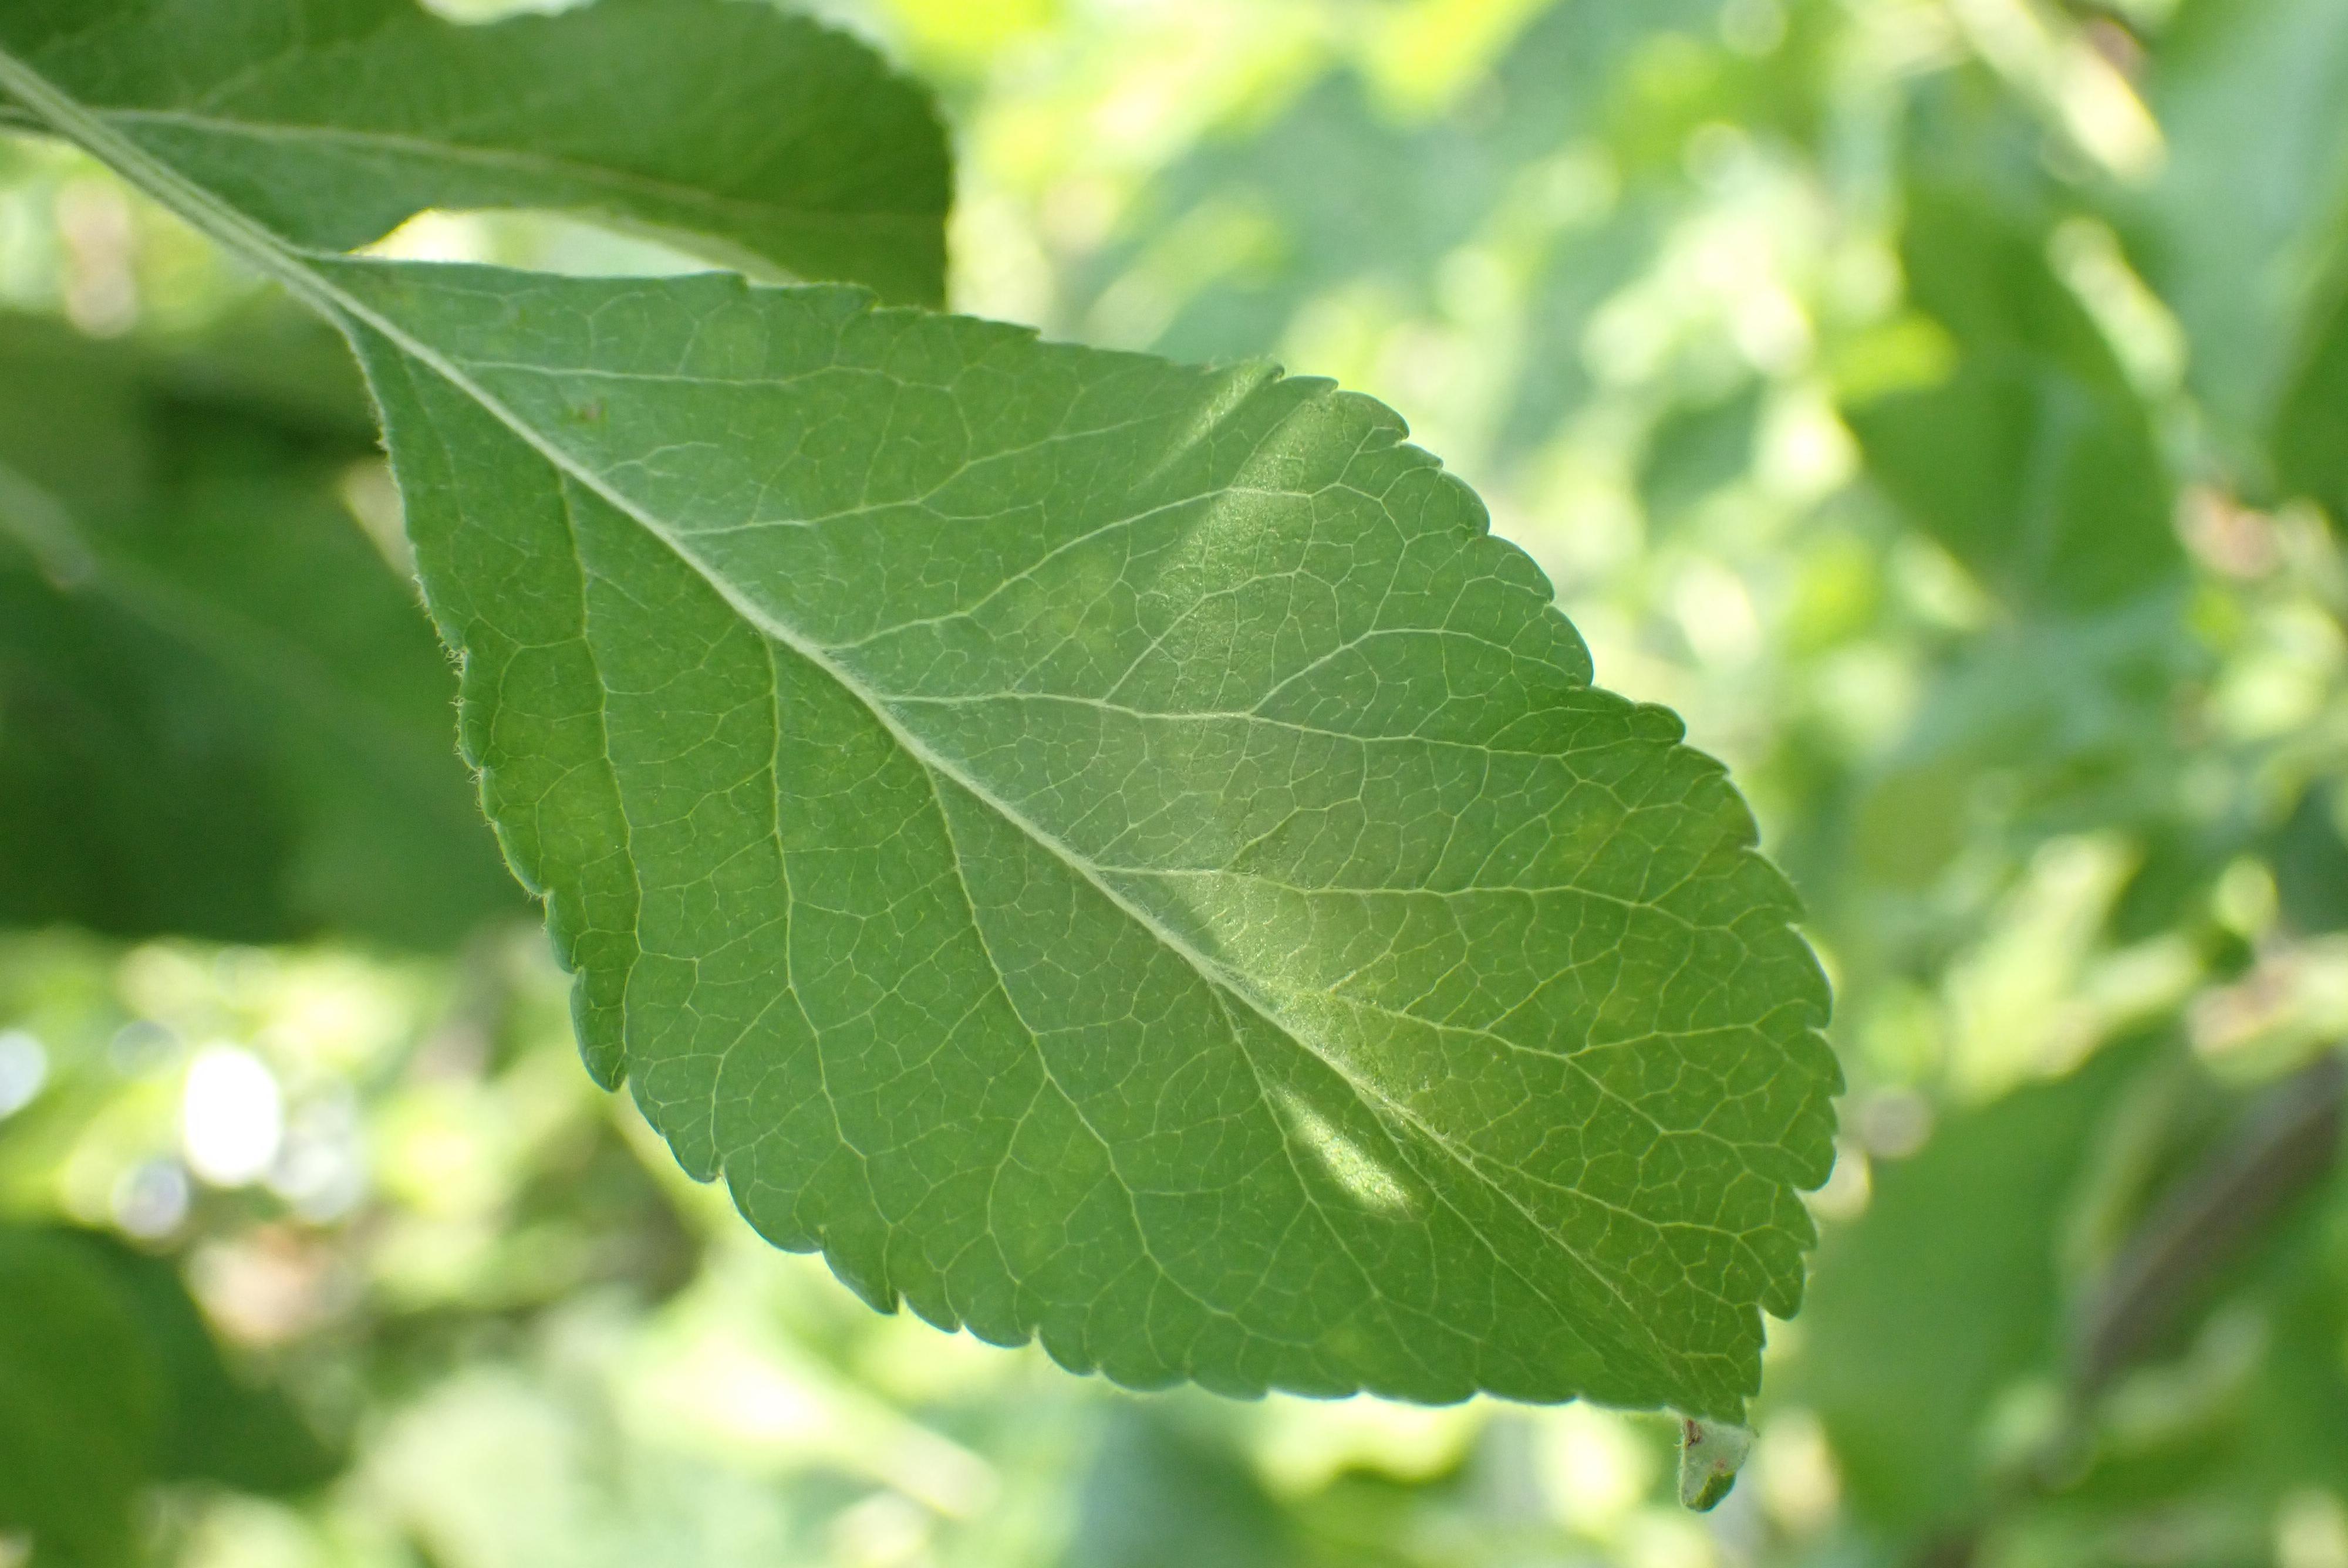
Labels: scab